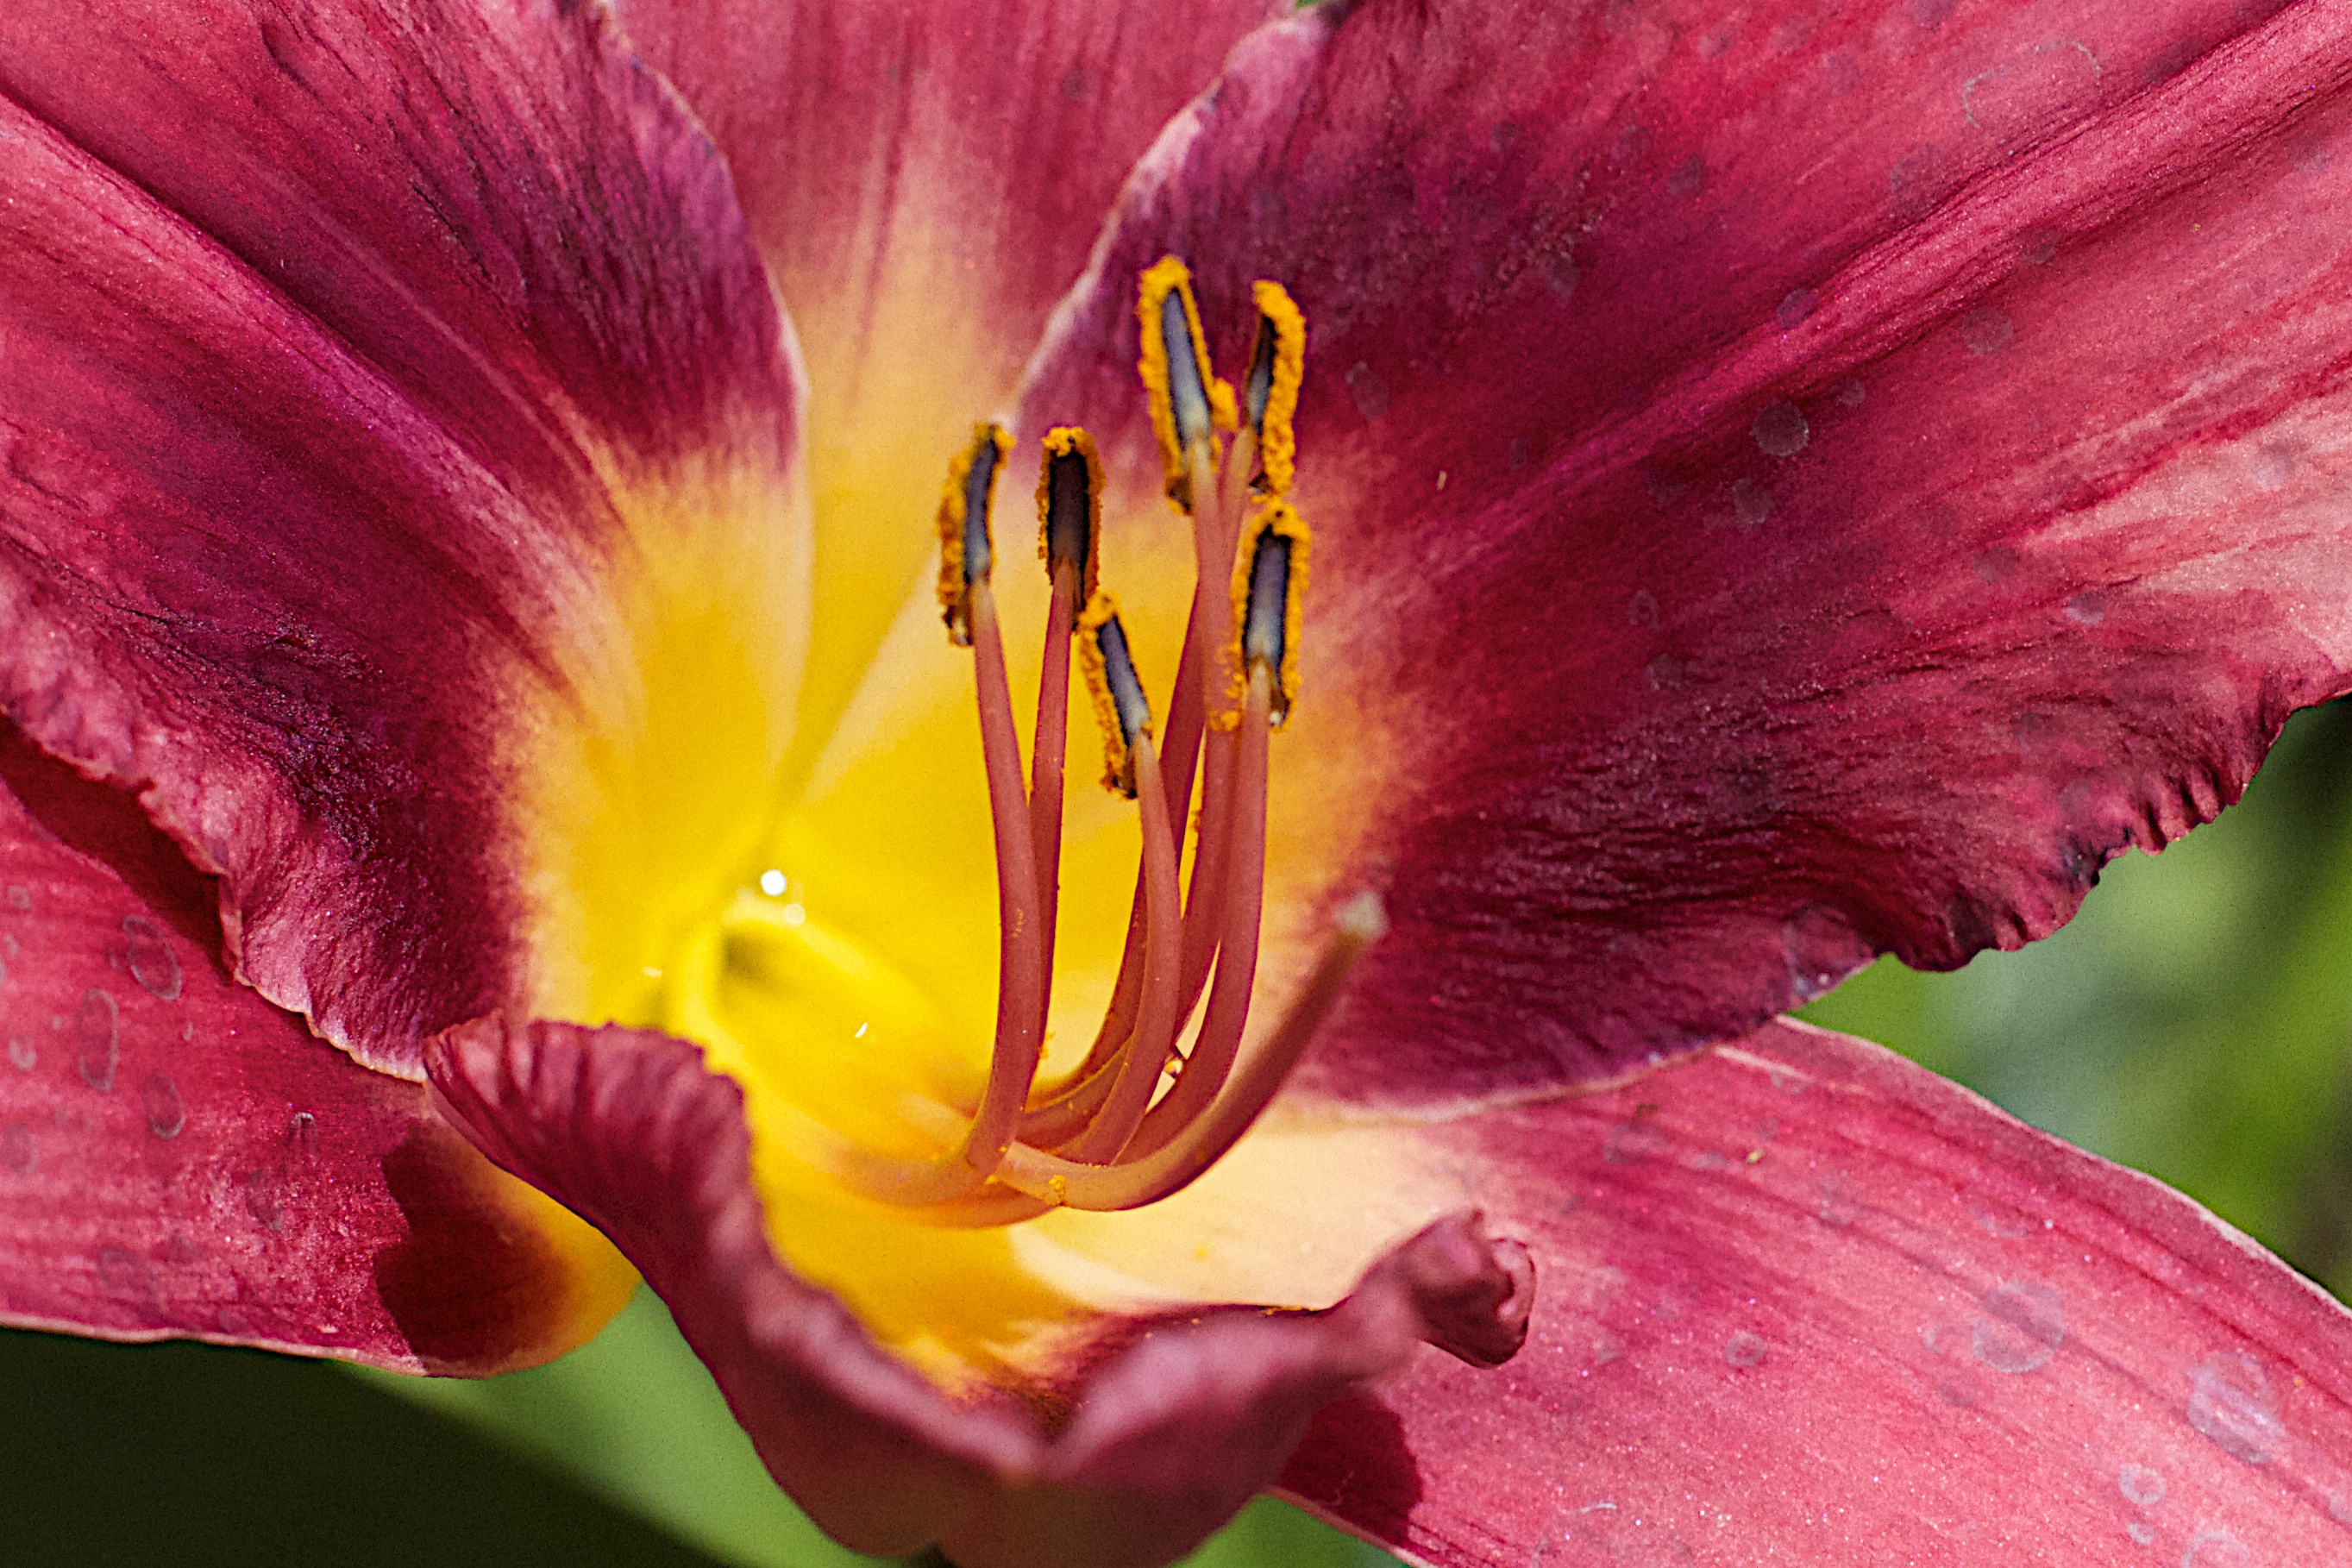
blossom, plant, photography, flower, petal, red, pink, flora, close up, lily, 2016366, daylily, macro photography, flowering plant, plant stem, land plant